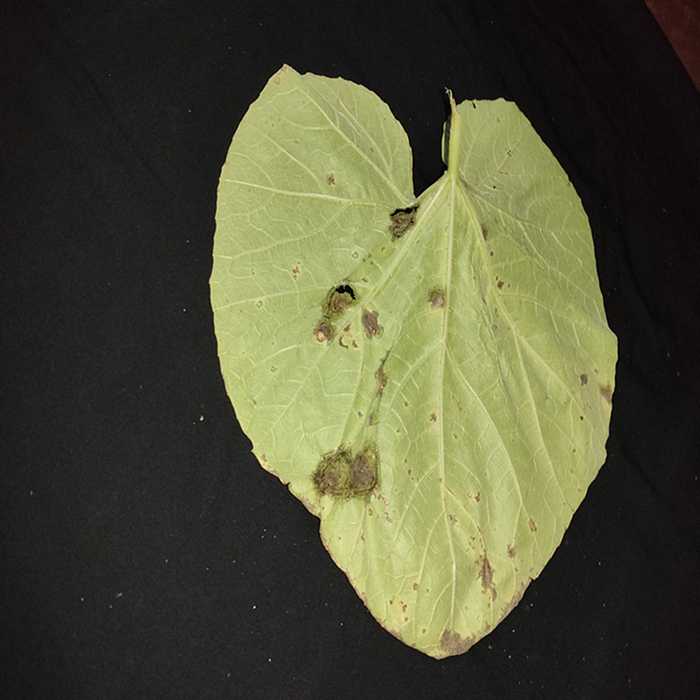
Plant: Bottle gourd
Label: Downey mildew